Describe the emotion expressed in this image:  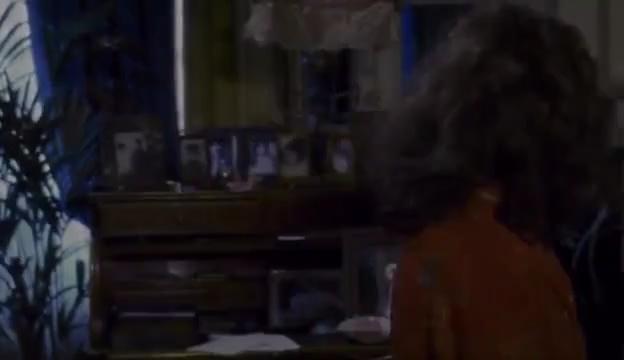
This person displays Suffering, valence and arousal with low intensity.